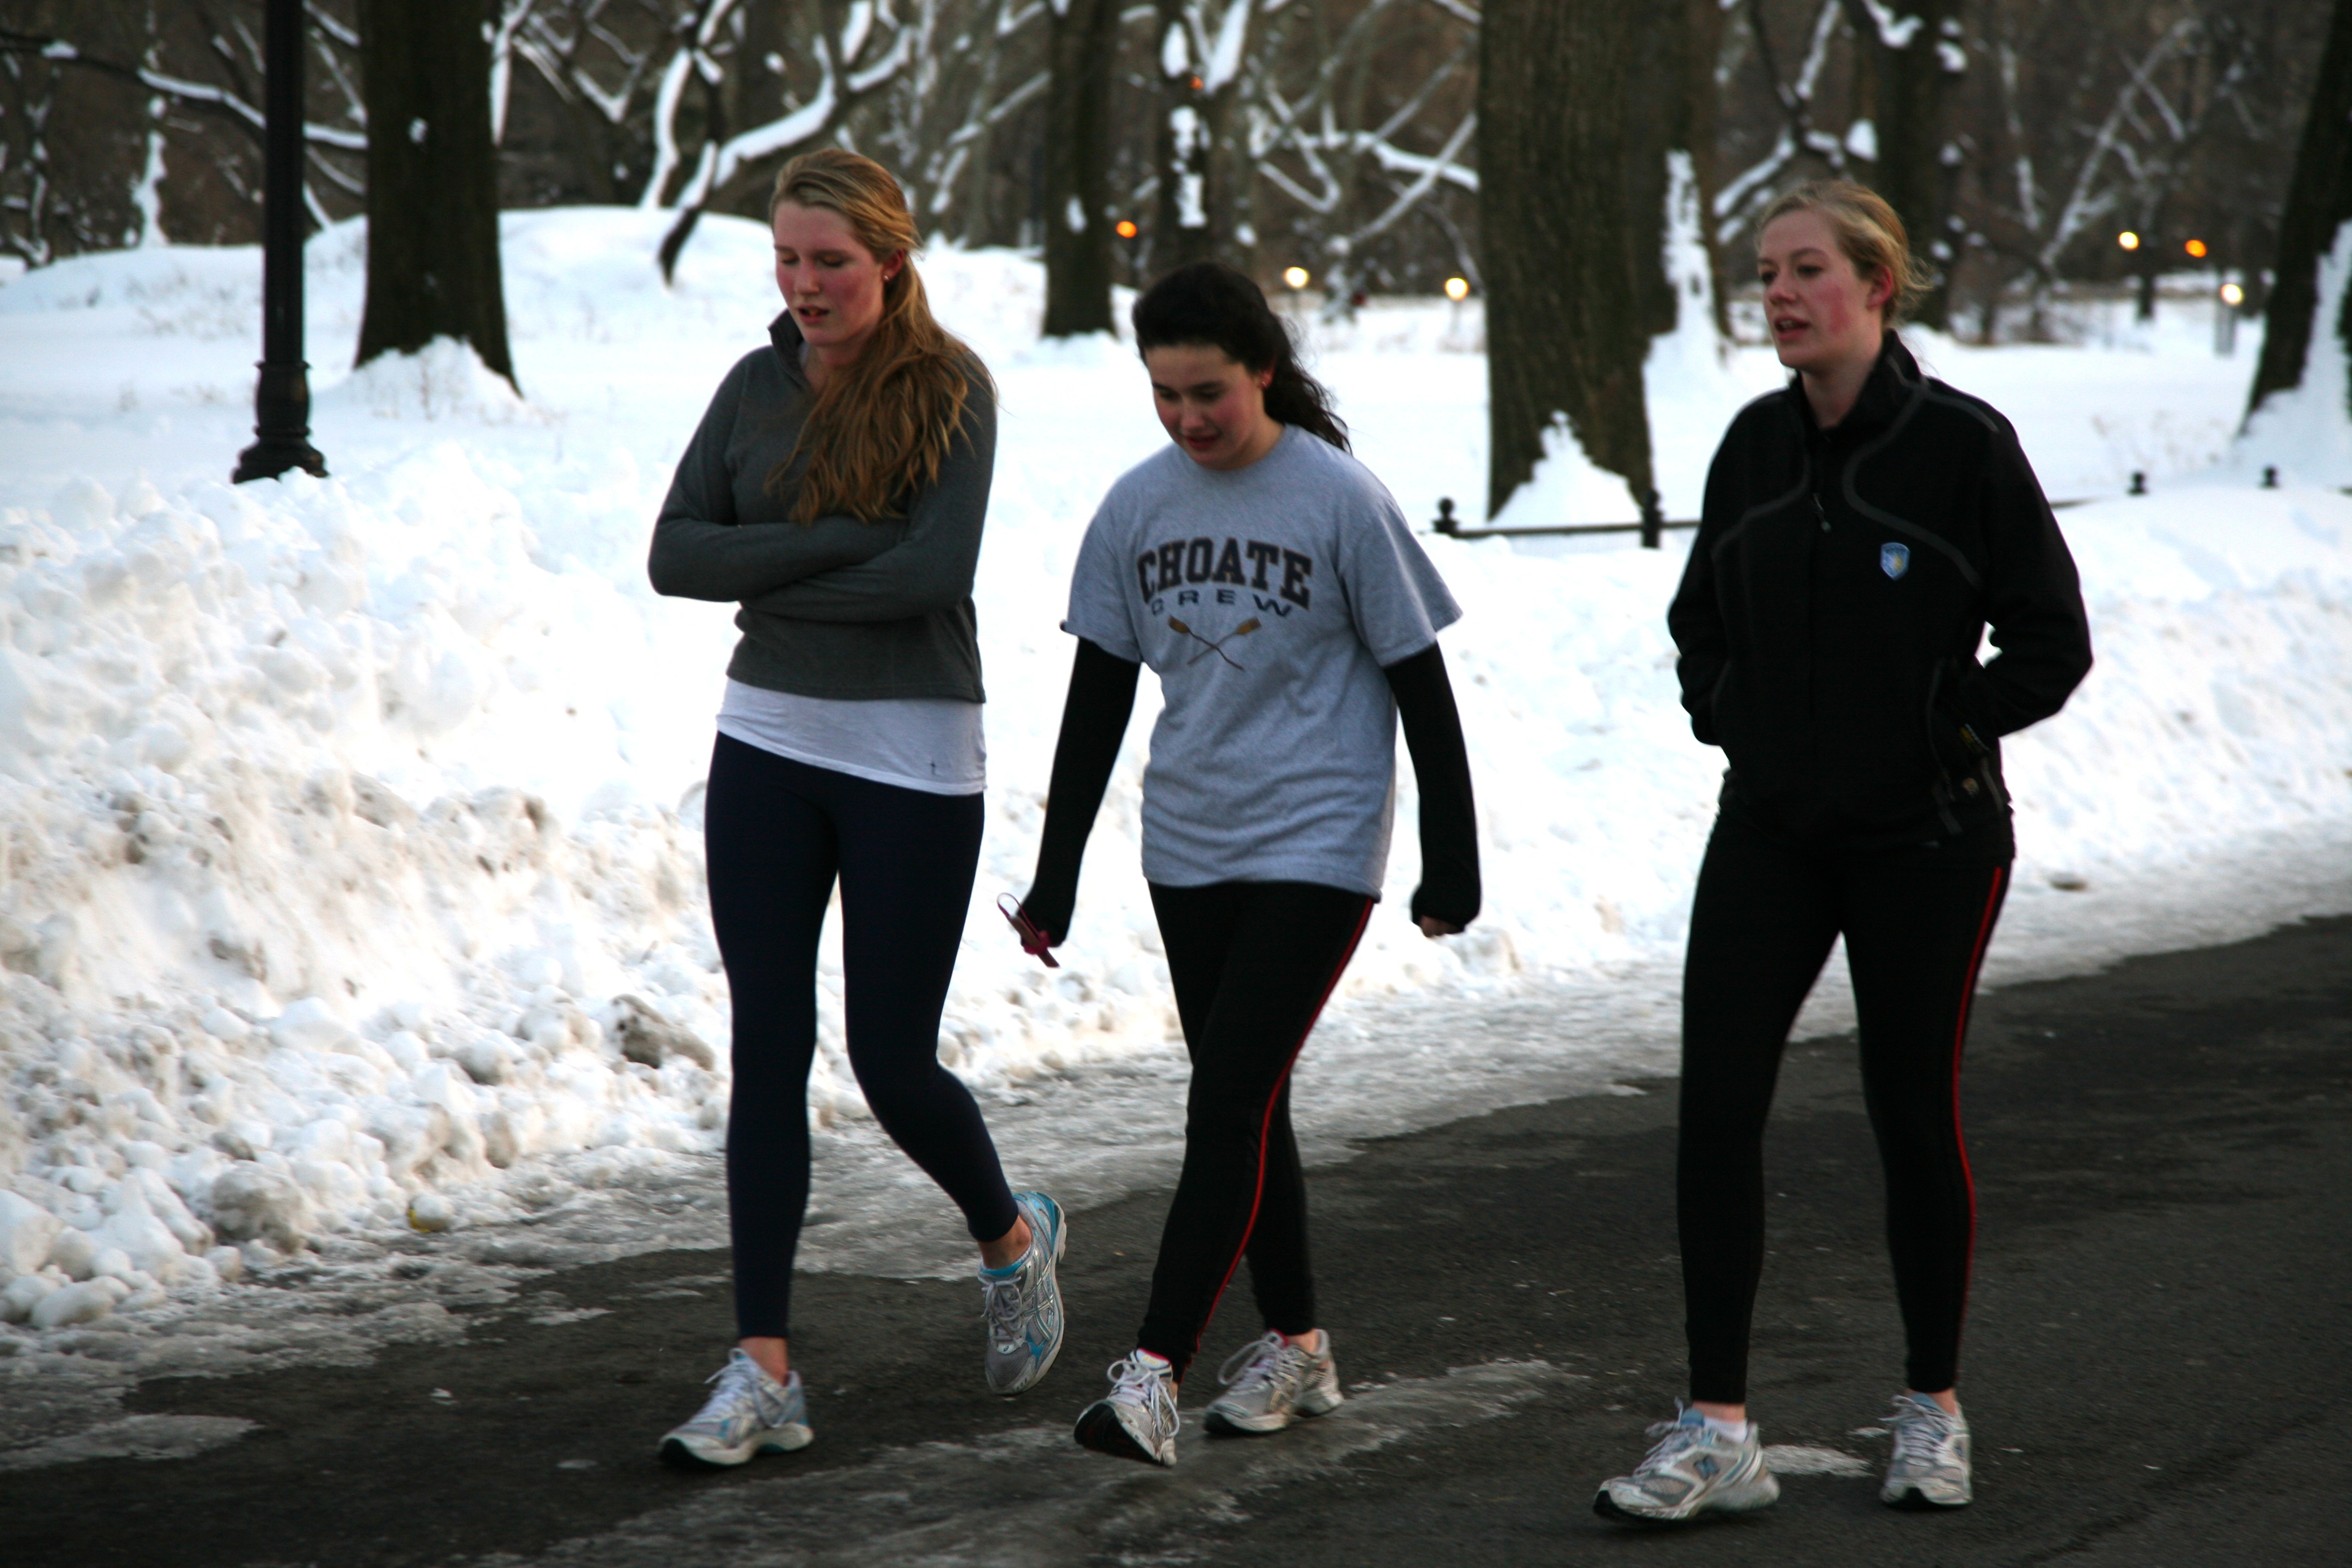
person, snow, running, manhattan, recreation, nyc, park, jogging, race, neige, newyork, sports, newyorkcity, ny, centralpark, 5d, endurance, canon5d, selection, ef24105mmf4lisusm, newyorker, physical exercise, outdoor recreation, human action, ultramarathon, duathlon